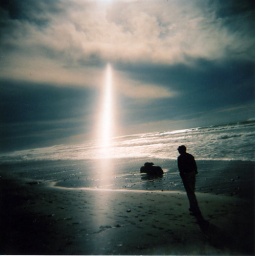
my dad walking on the beach in Cali. *** San Diego, CA. January 2010